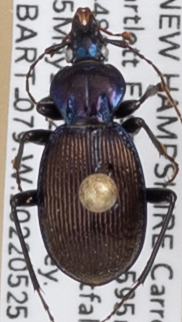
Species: Sphaeroderus canadensis canadensis
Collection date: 2022-05-25
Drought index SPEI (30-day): -0.8
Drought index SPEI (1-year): -0.54
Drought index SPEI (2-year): -1.45